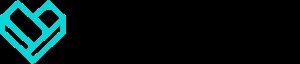
Wikia
Logo
Wikia er et aktieselskab grundlagt af Wikipedias grundlægger Jimmy Wales i 2004.